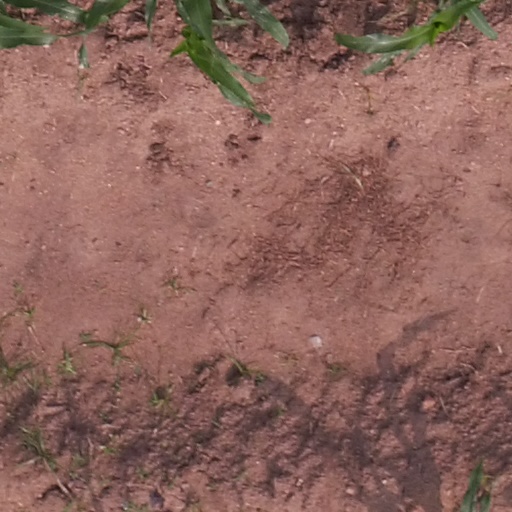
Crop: maize; corn